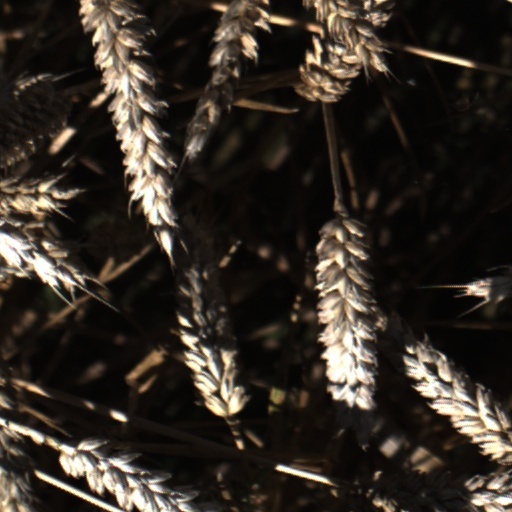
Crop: wheat